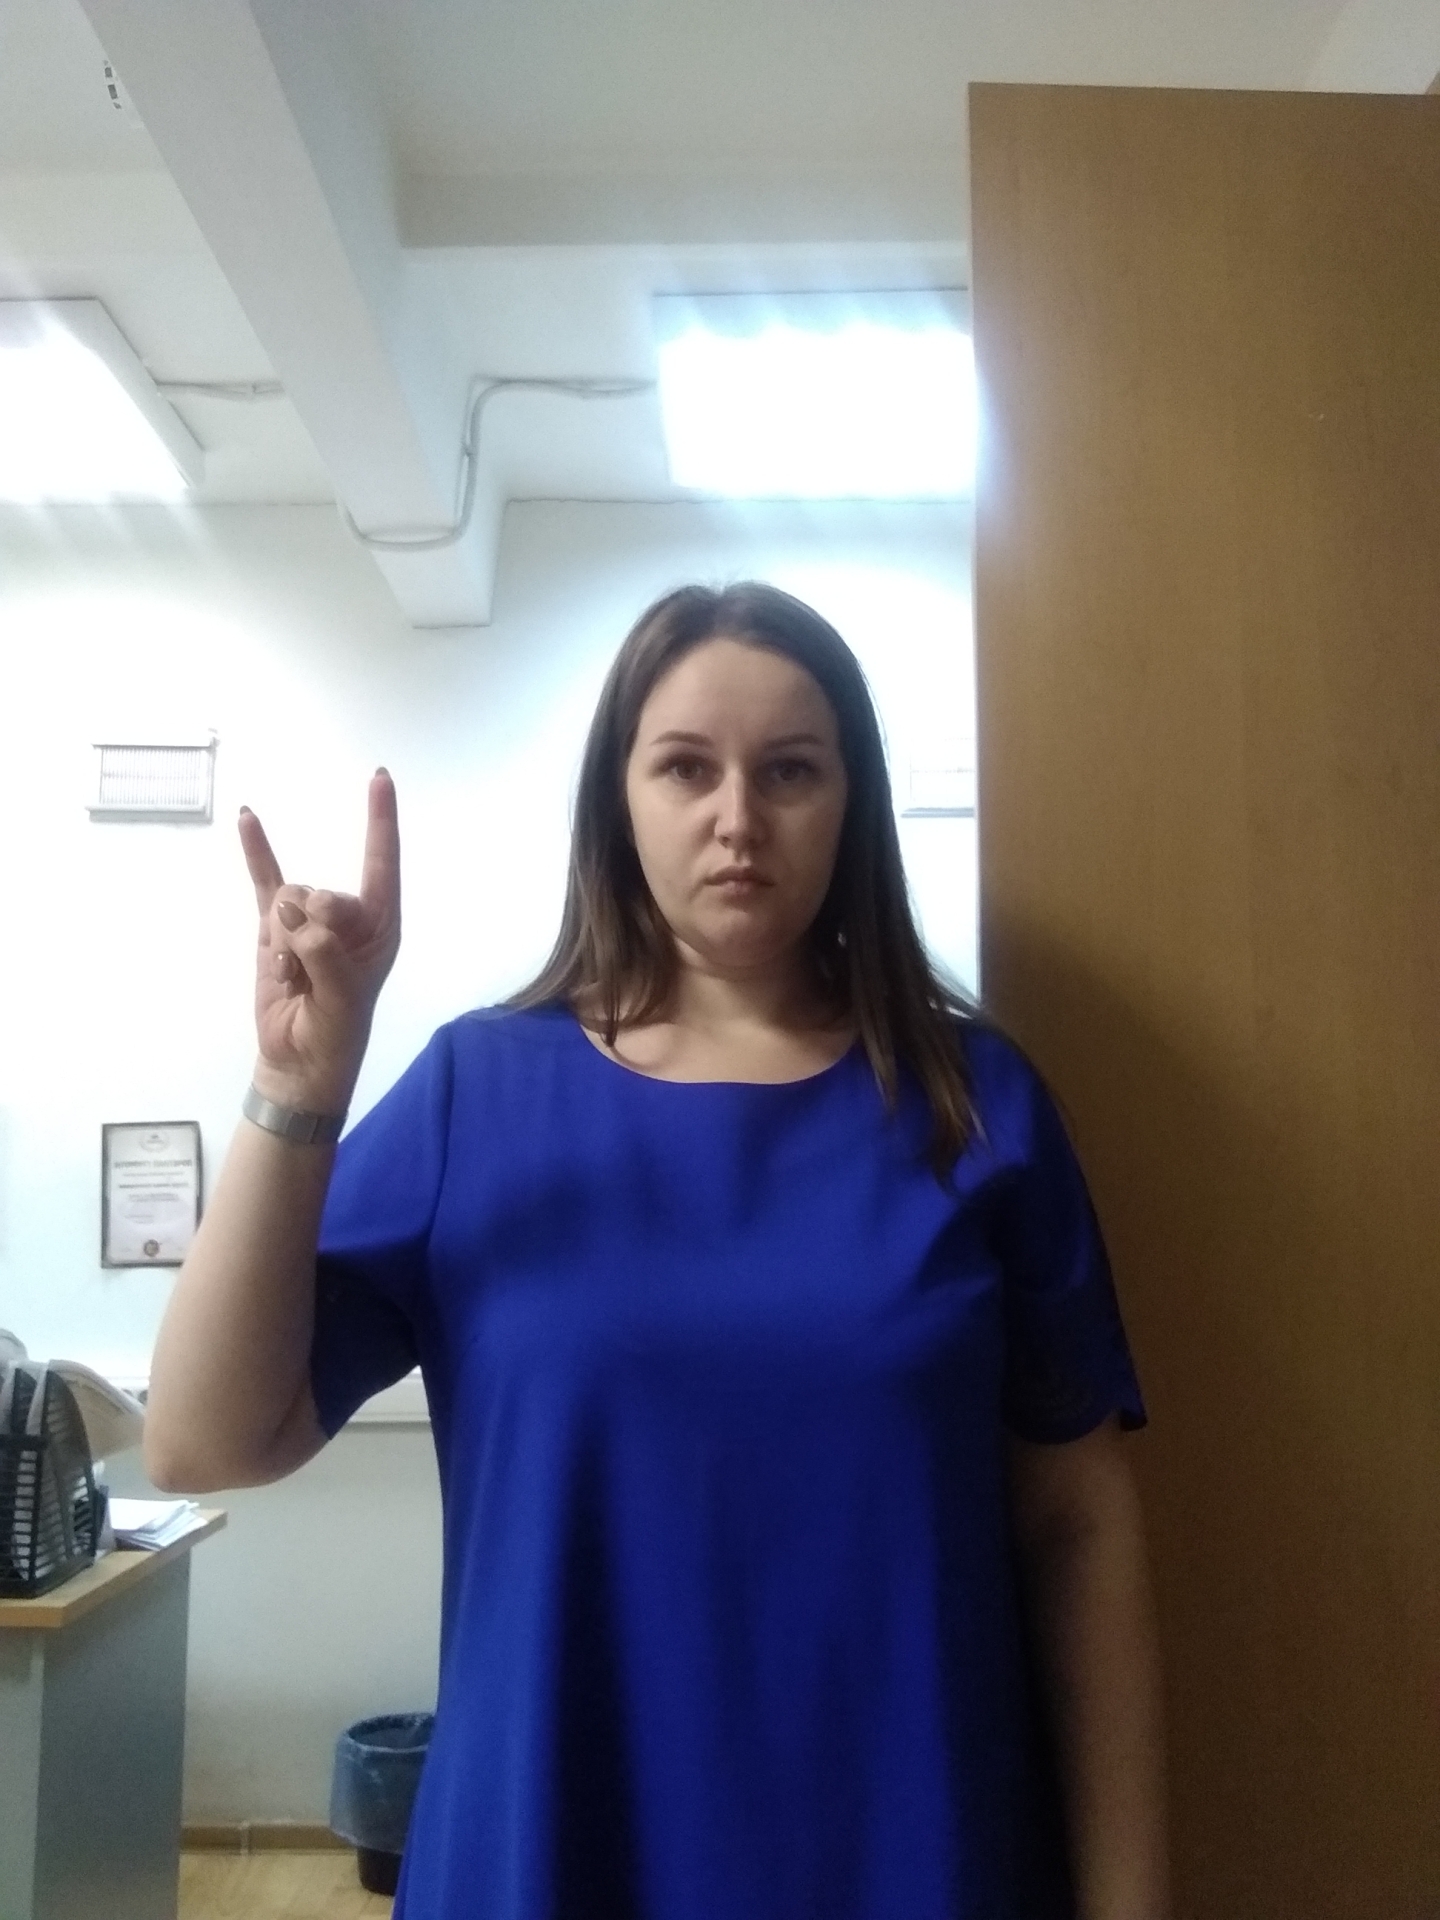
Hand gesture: rock